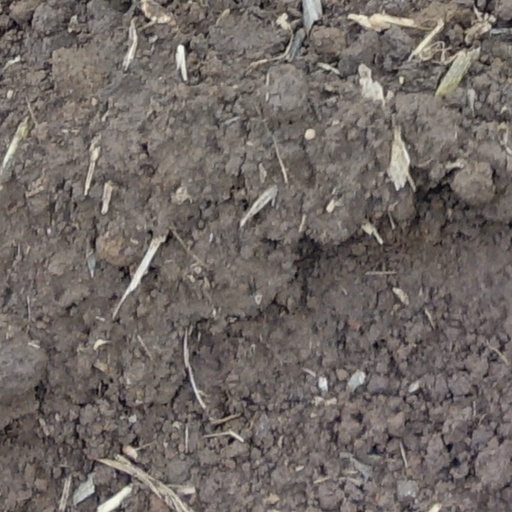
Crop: wheat